Cantona (archaeological site)

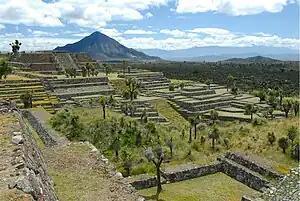
Part of the archaeological zone of Cantona

Cantona (La casa del sol) is a Mesoamerican archaeological site in Mexico. It is located between 2,450 and 2,600 meters above sea level in the state of Puebla, on the border with the state of Veracruz. The site lies about an hour's drive from the city of Puebla and about an hour and a half from Xalapa, Veracruz. Limited archaeological work has been done at the site. It is estimated that only one to ten per cent of the site can be seen.